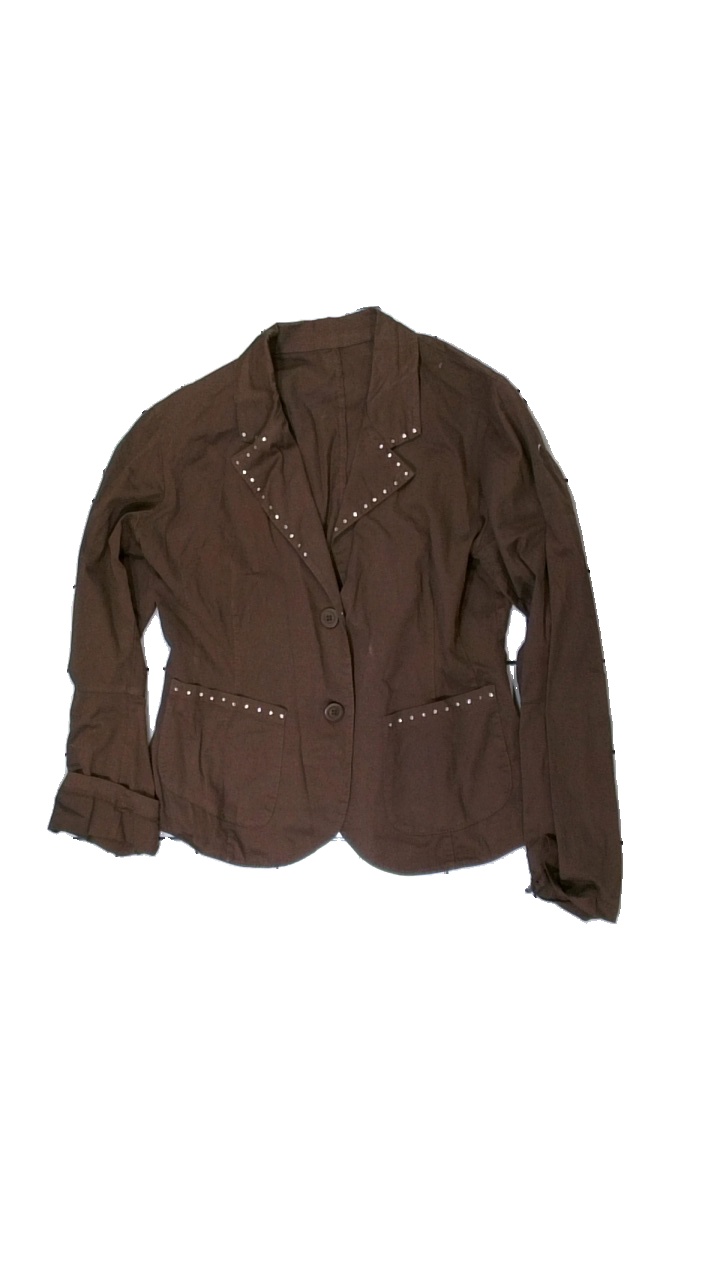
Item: Blazer (Ladies)
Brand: Missing
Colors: Brown
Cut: Regular
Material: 100% cotton
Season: All
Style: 90s
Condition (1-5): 3
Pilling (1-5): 5
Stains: Minor
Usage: Reuse
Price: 100-150